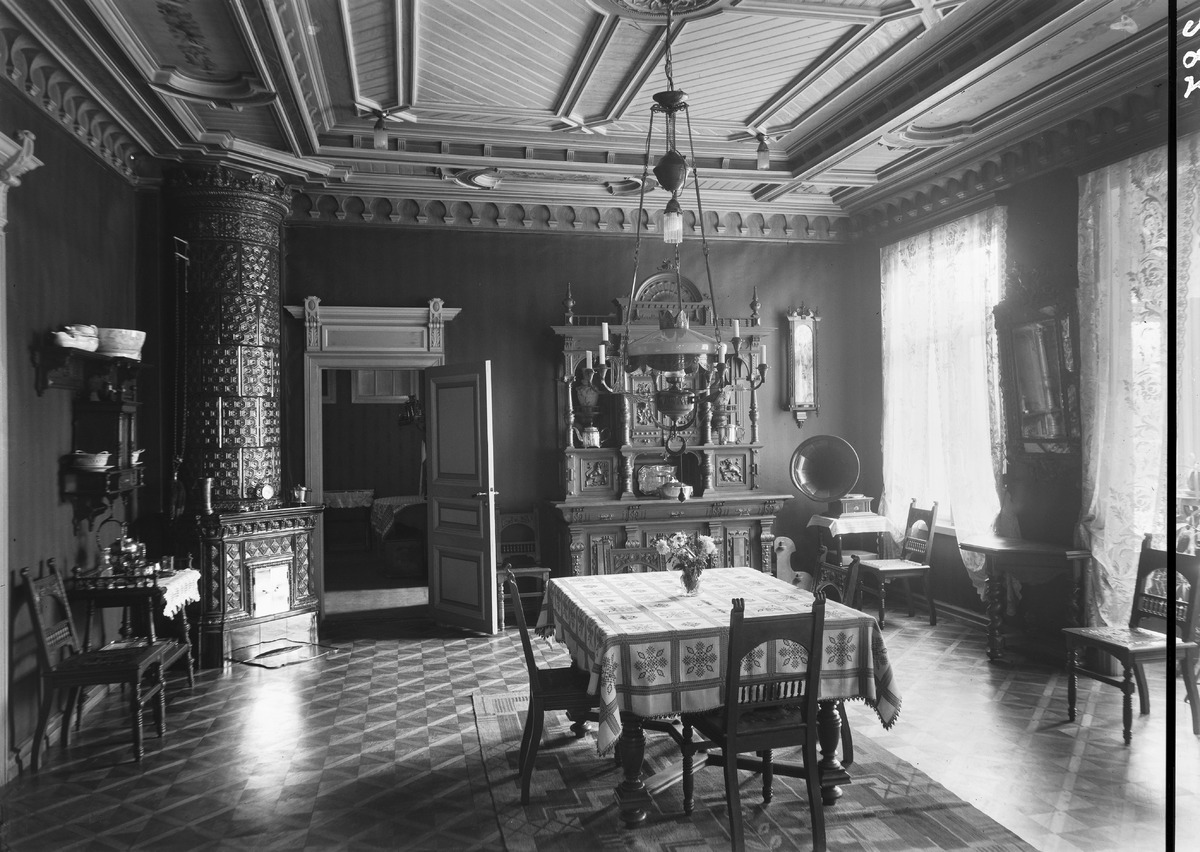
Huone konsuli Frederik Borgin yksityisasunnossa
A room at the private apartment of the consul Frederik Borg
sisällön kuvaus: Huone konsuli Frederik Borgin yksityisasunnossa 23.10.1933. Konsuli Borg omisti talon Oulussa Kirkkokadun ja Hallituskadun kulmassa. content description: A room at the private apartment of the consul Frederik Borg on October 23, 1933. Consul Borg owned the house at the corner of Kirkkokatu and Hallituskatu in Oulu.
Vuosi: 1933
Paikka: Suomi, Oulu, Suomi, Pohjois-Pohjanmaa, Oulu
Aiheet: kakluunit; sisäkuva; asunnot; konsulit; huoneet; rooms; apartments; consuls; fireplaces